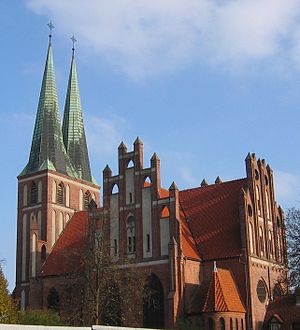
Olsztyn / Galleri
Olsztyn er en by i det nordøstlige Polen ved floden Łyna med 176.387 indbyggere, hovedstad i voivodskabet warmińsko-mazurskie. Byen har et areal på 88,328 km².